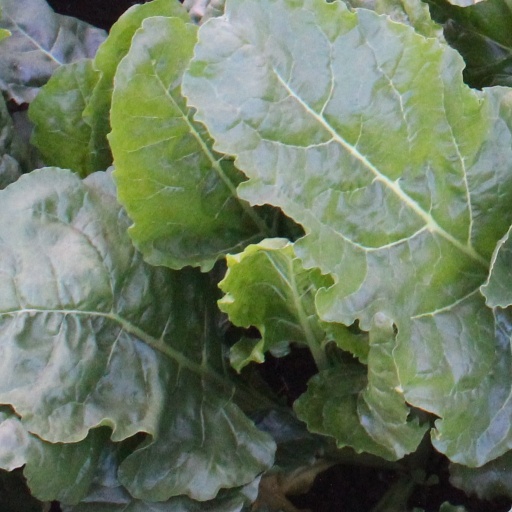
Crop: sugar beet